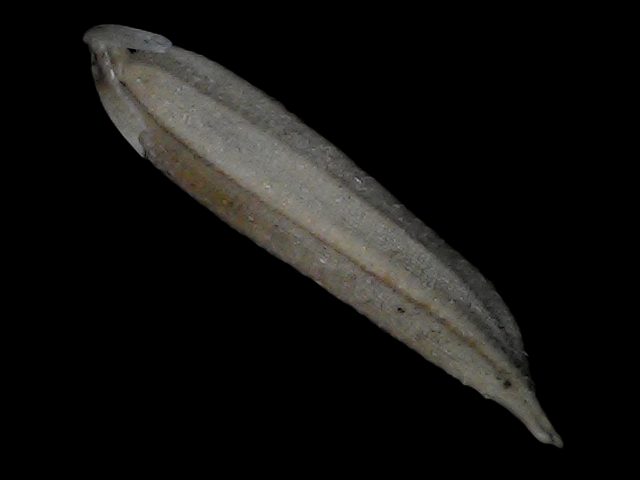
Rice variety: Bd57